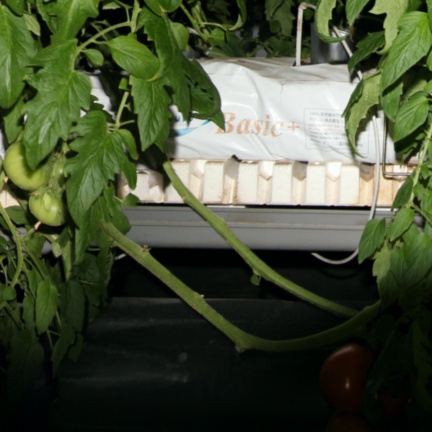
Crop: tomato